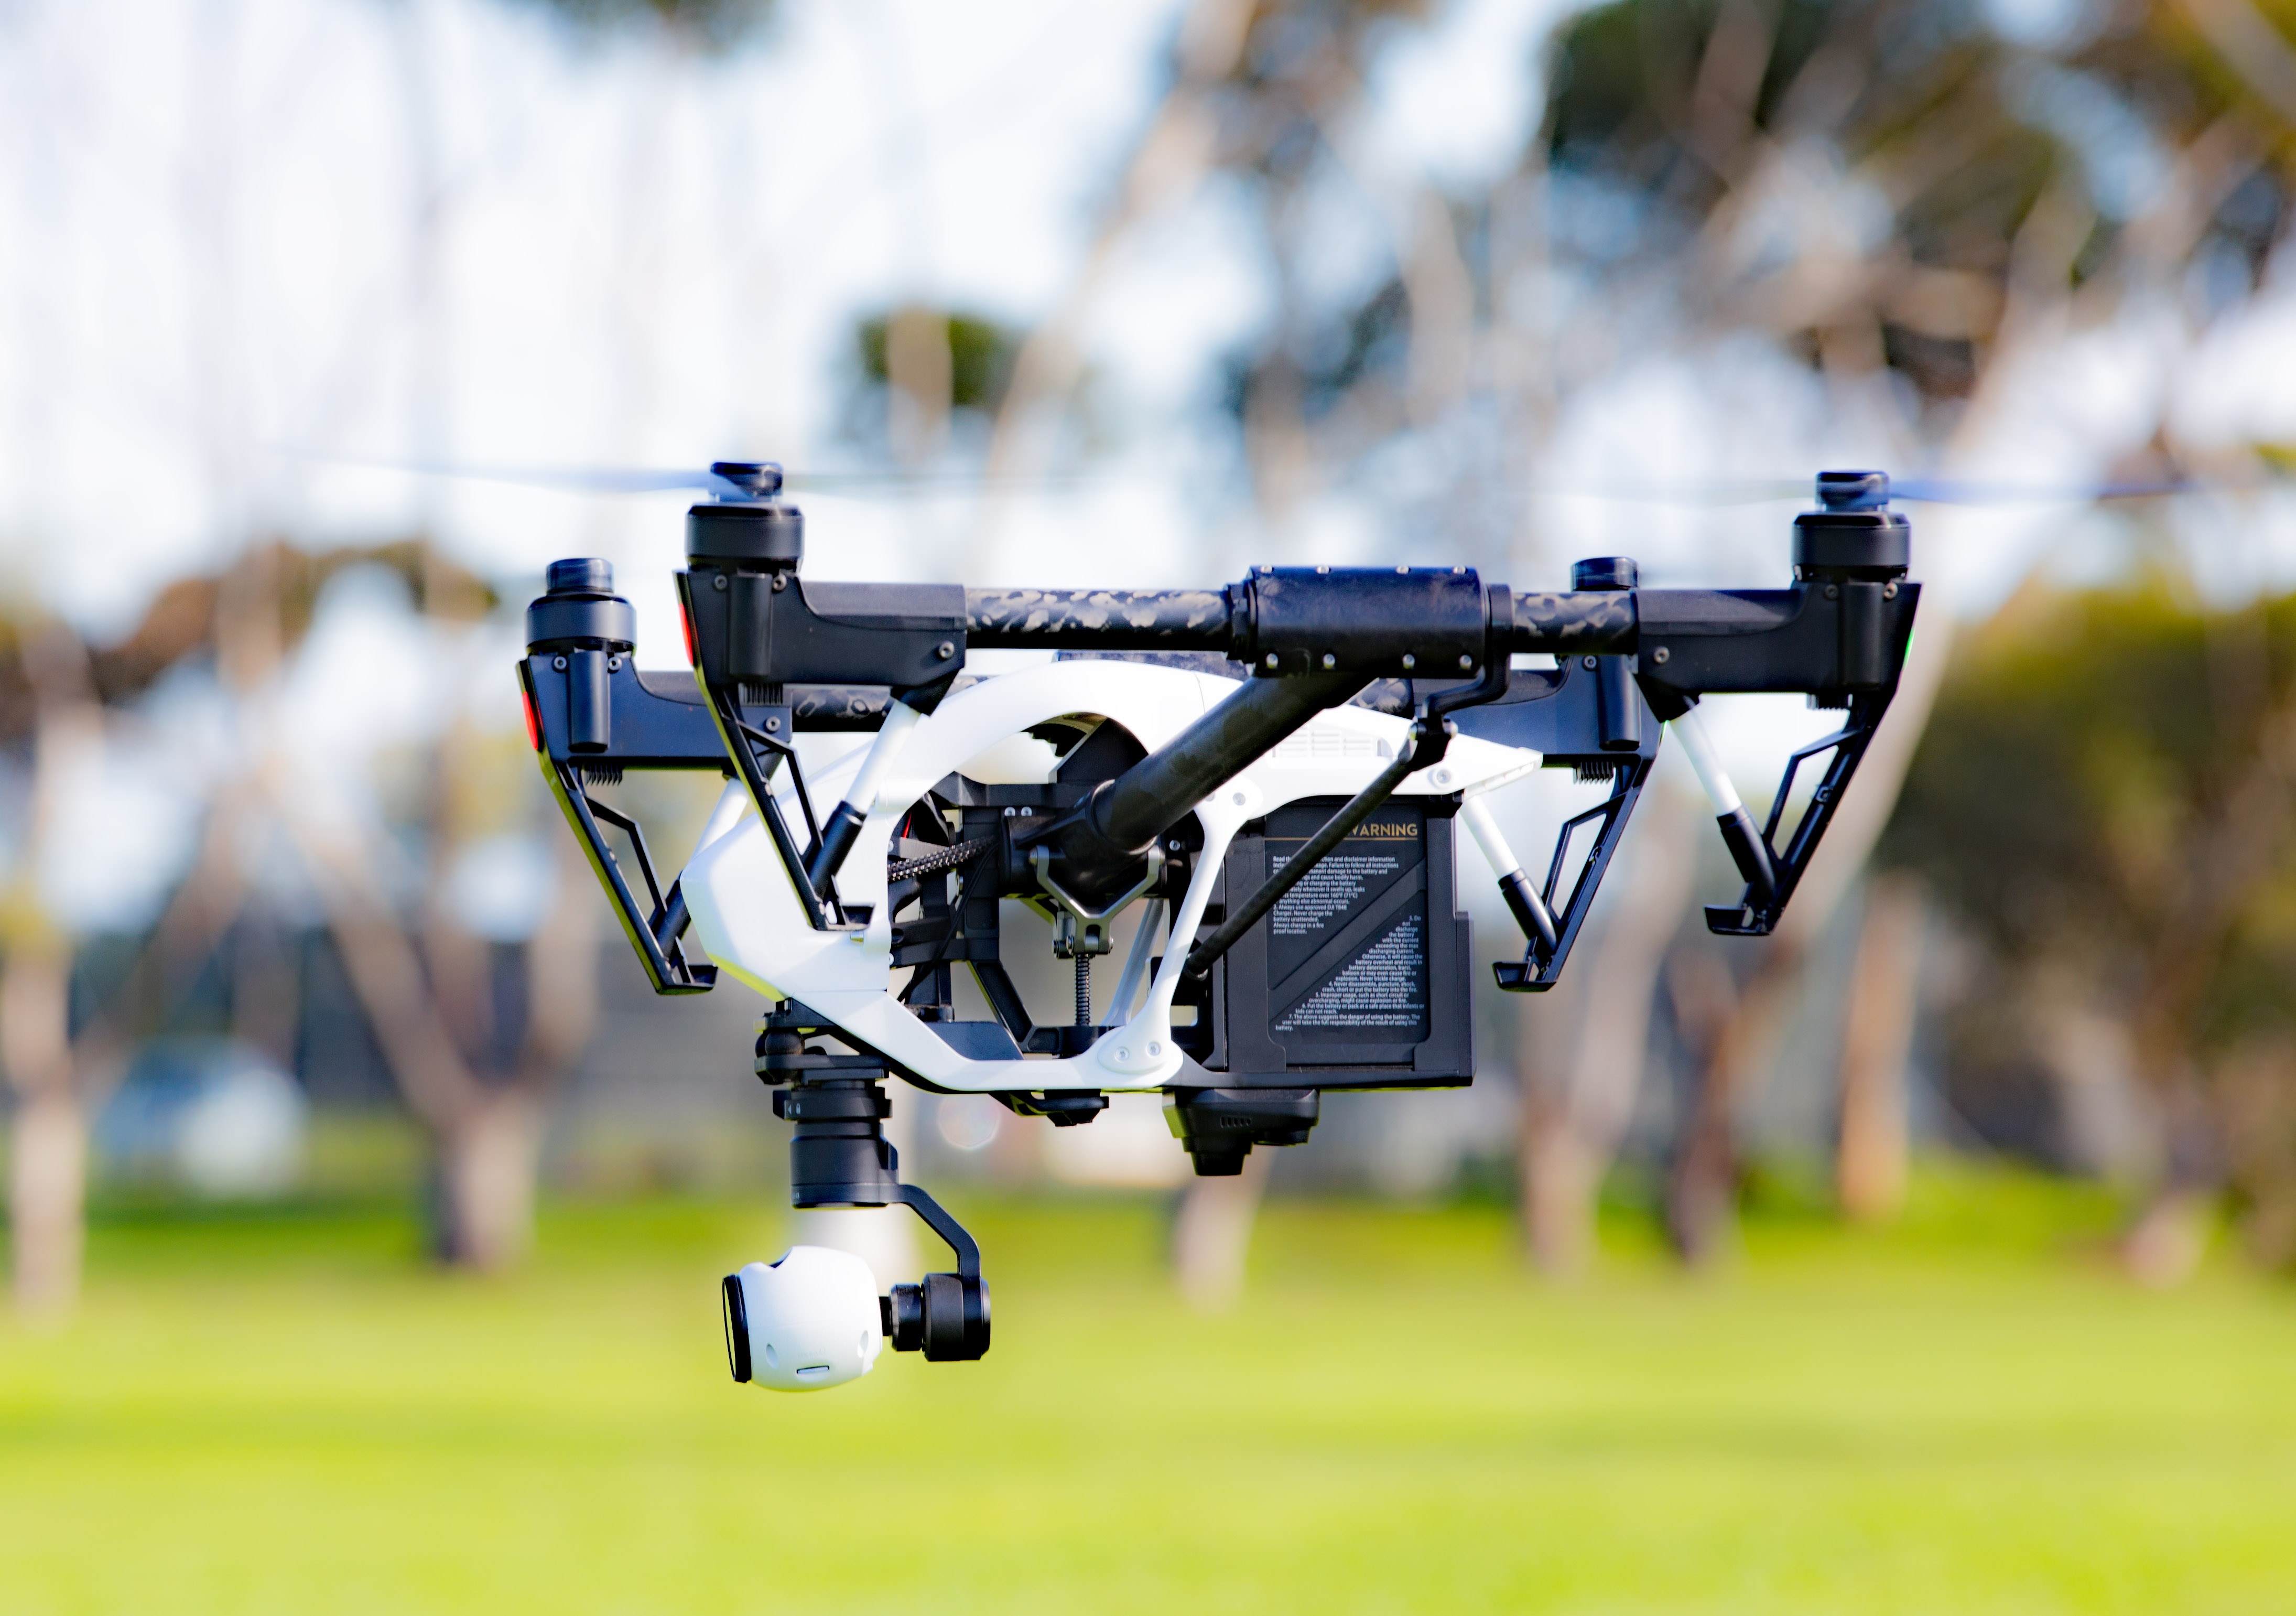
technology, camera, photography, fly, aircraft, military, remote, vehicle, aviation, machine, aerial, toy, drone, hover, rotor, propeller, copter, unmanned, multicopter, camera operator, radio controlled helicopter